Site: saxony
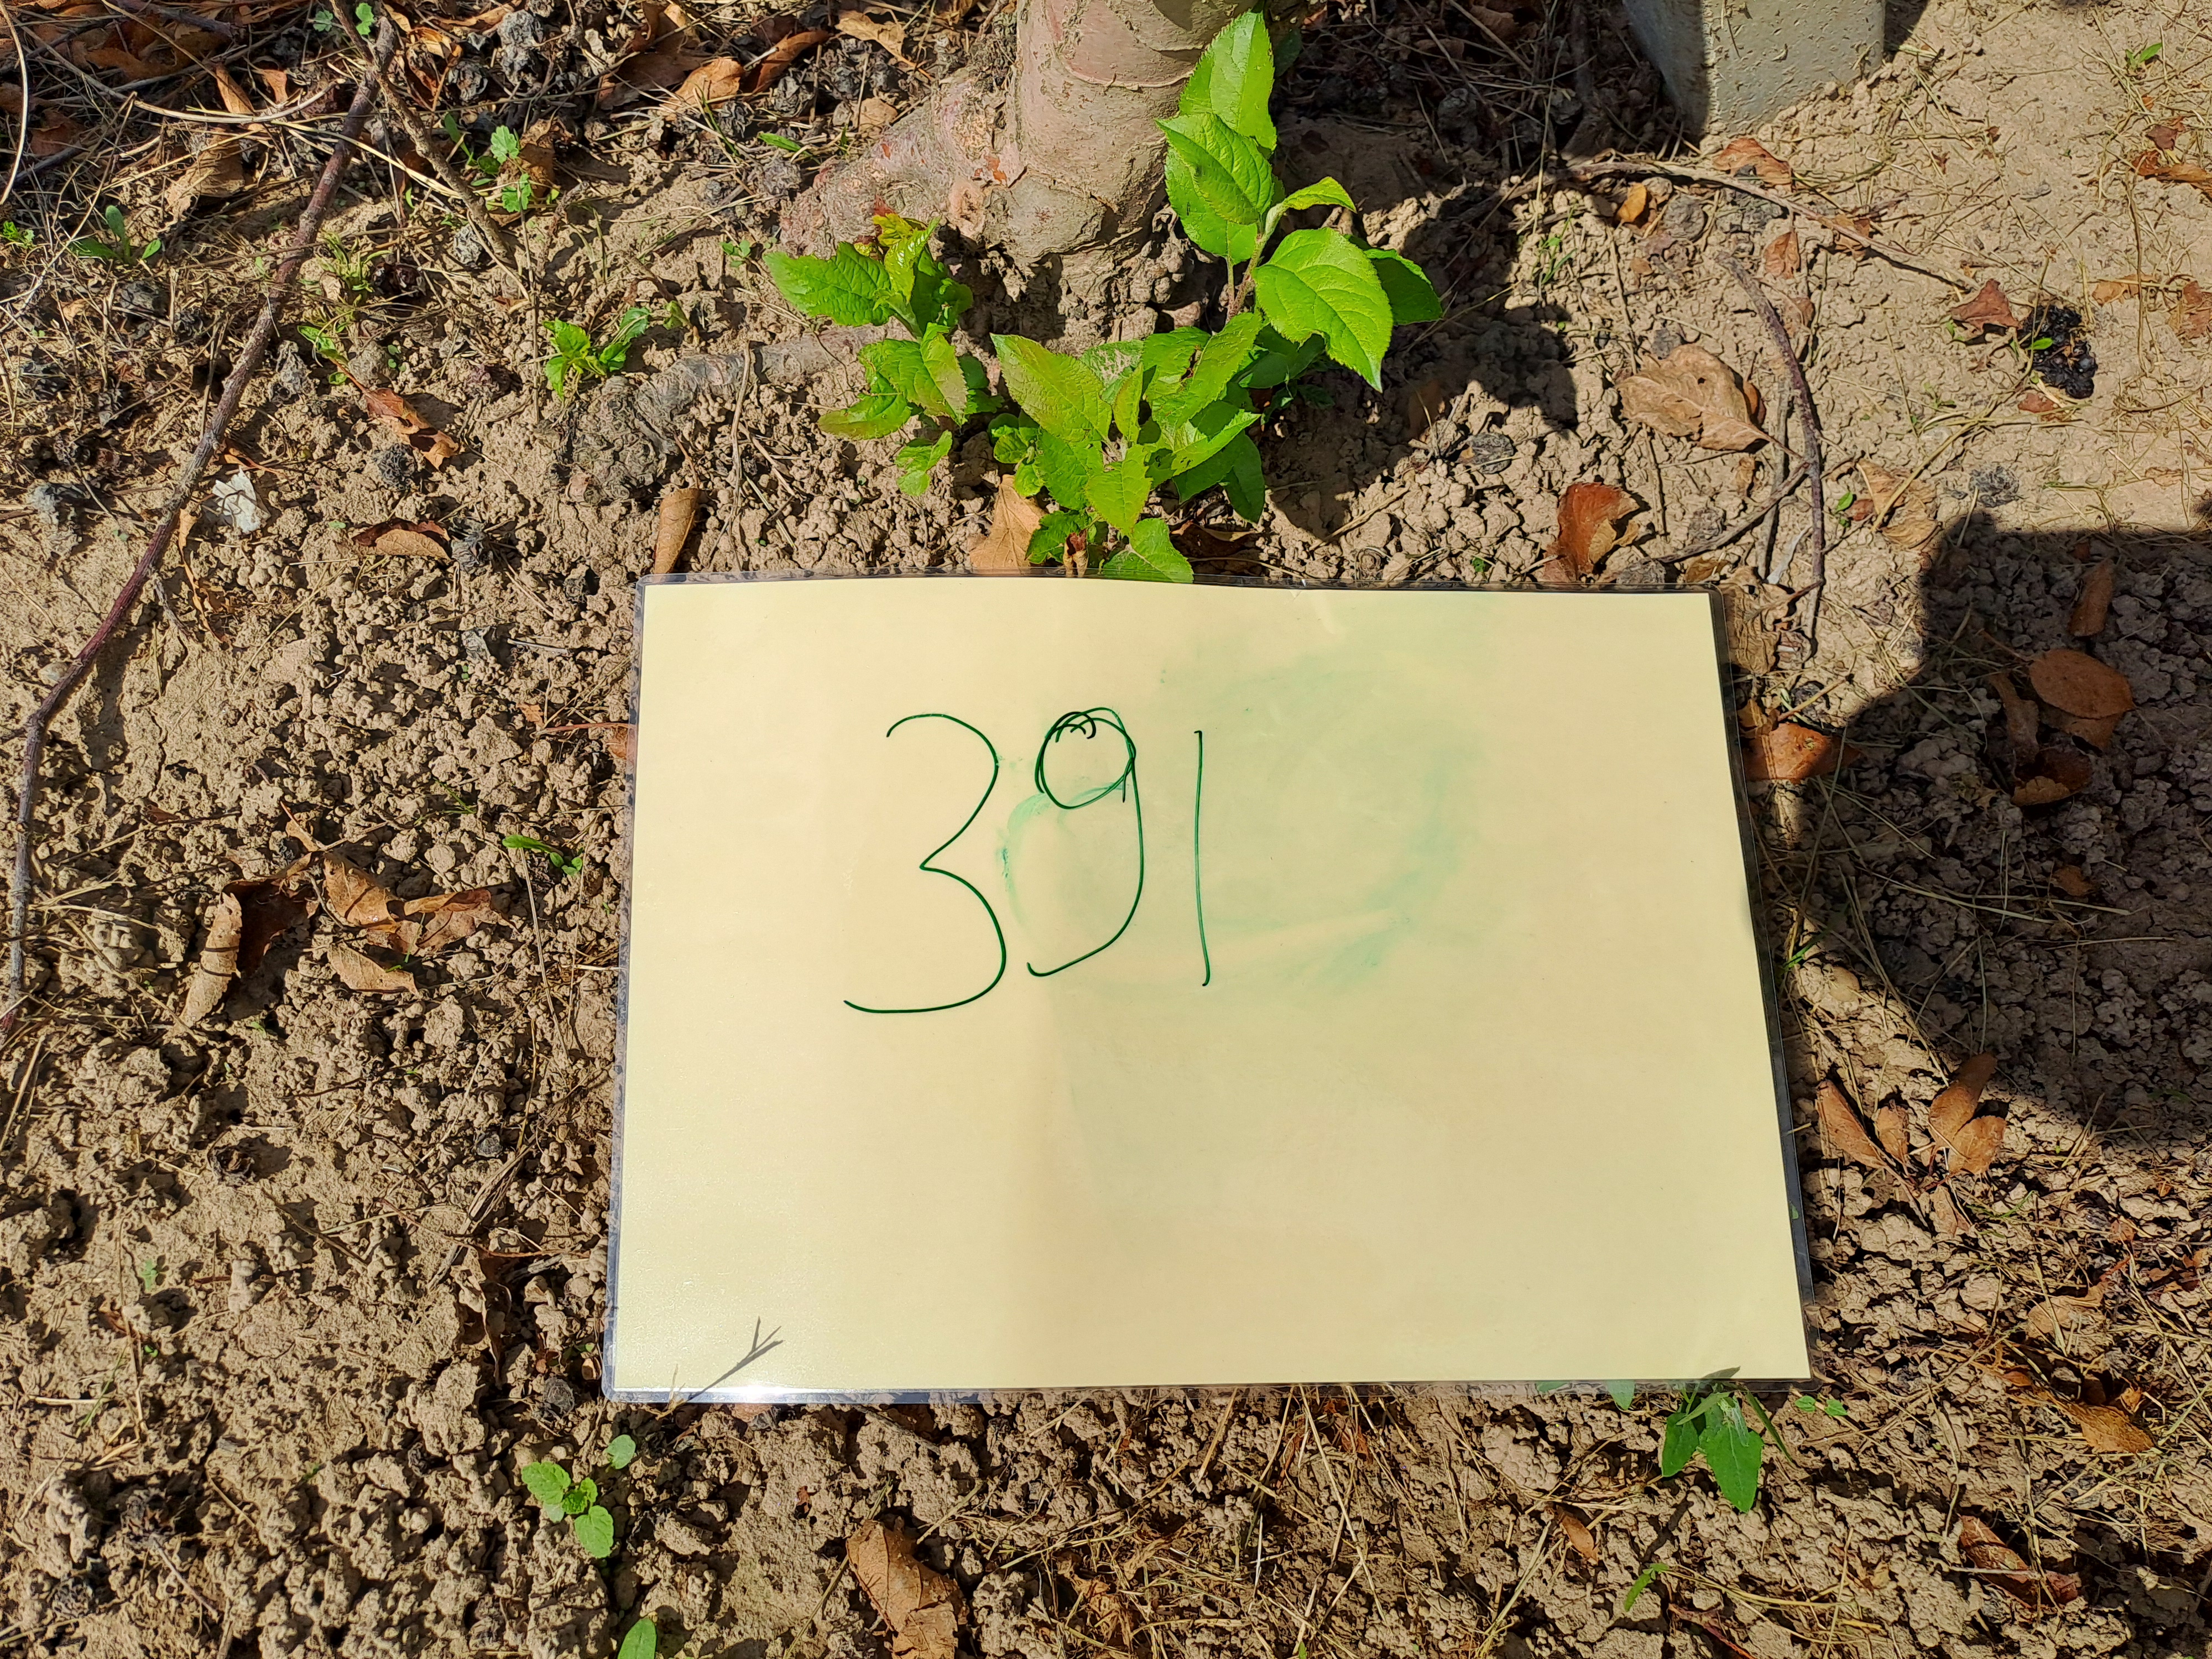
Growth stage (BBCH 85): Maturity of fruit and seed